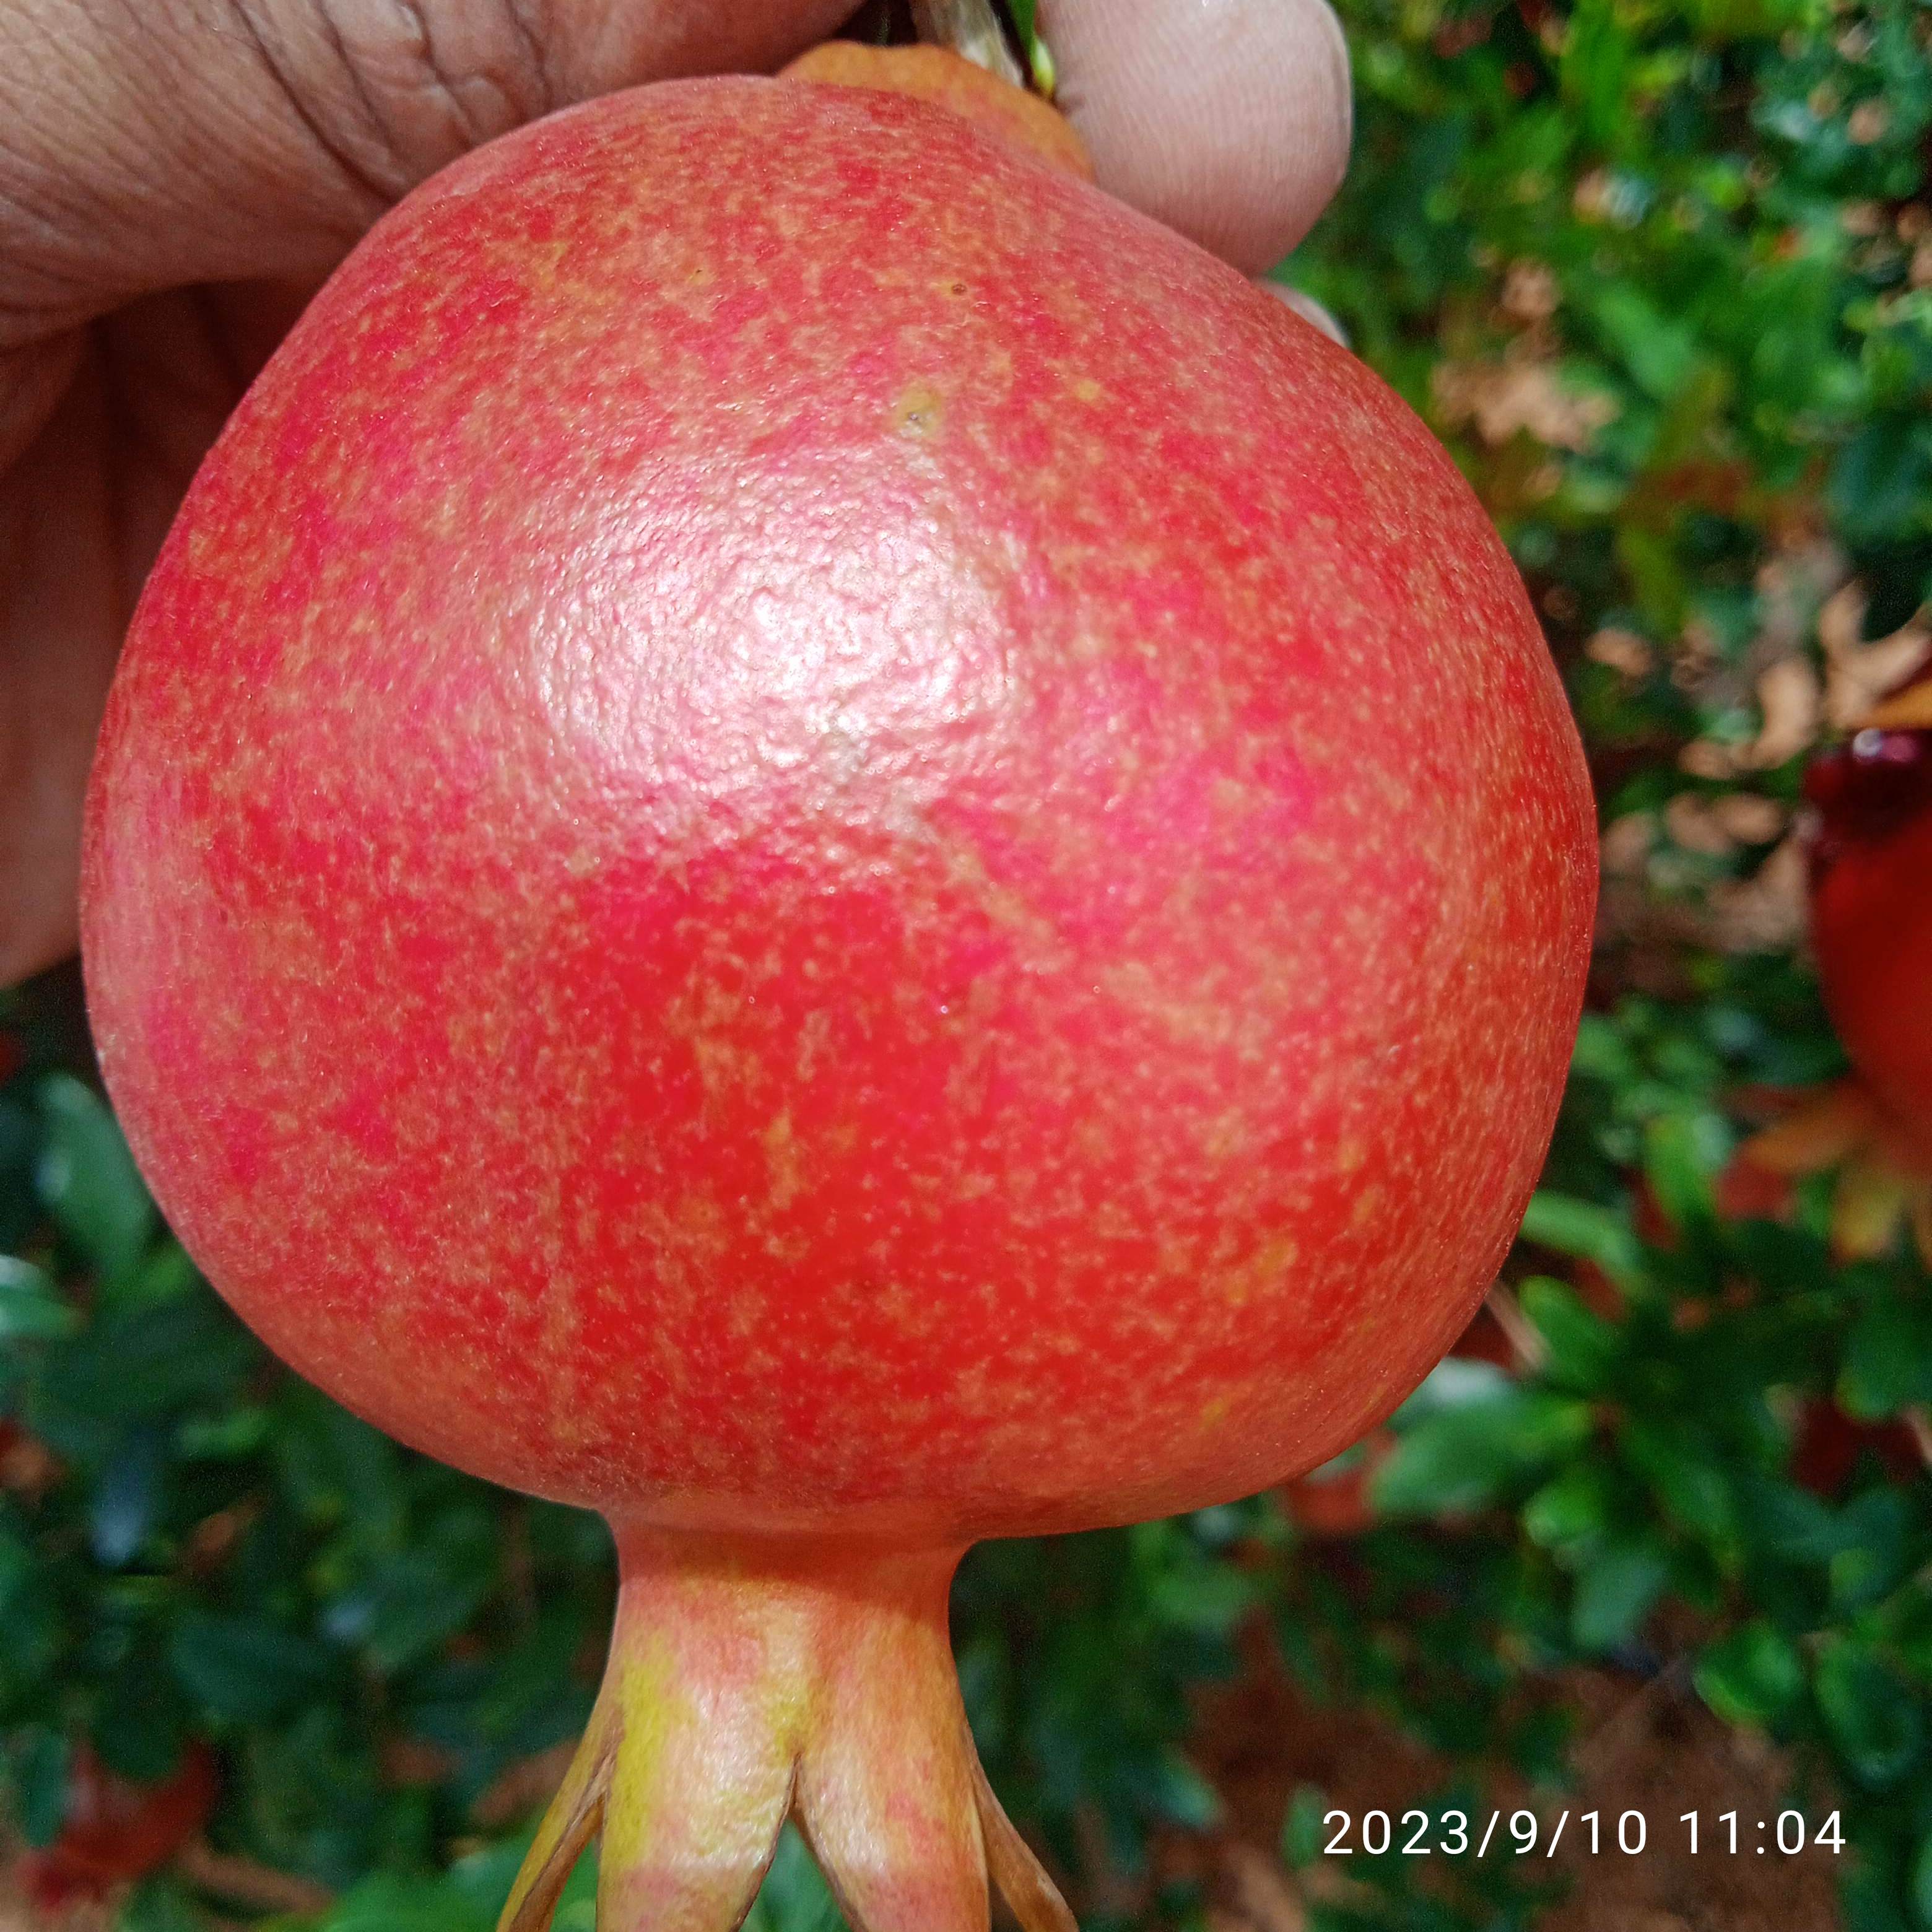
Label: Healthy